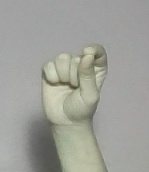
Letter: fa